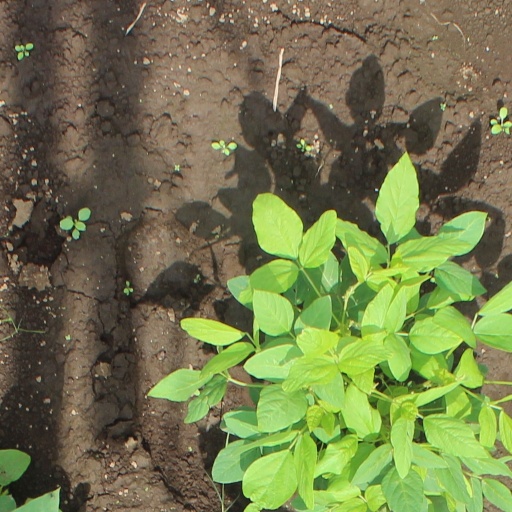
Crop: soybean